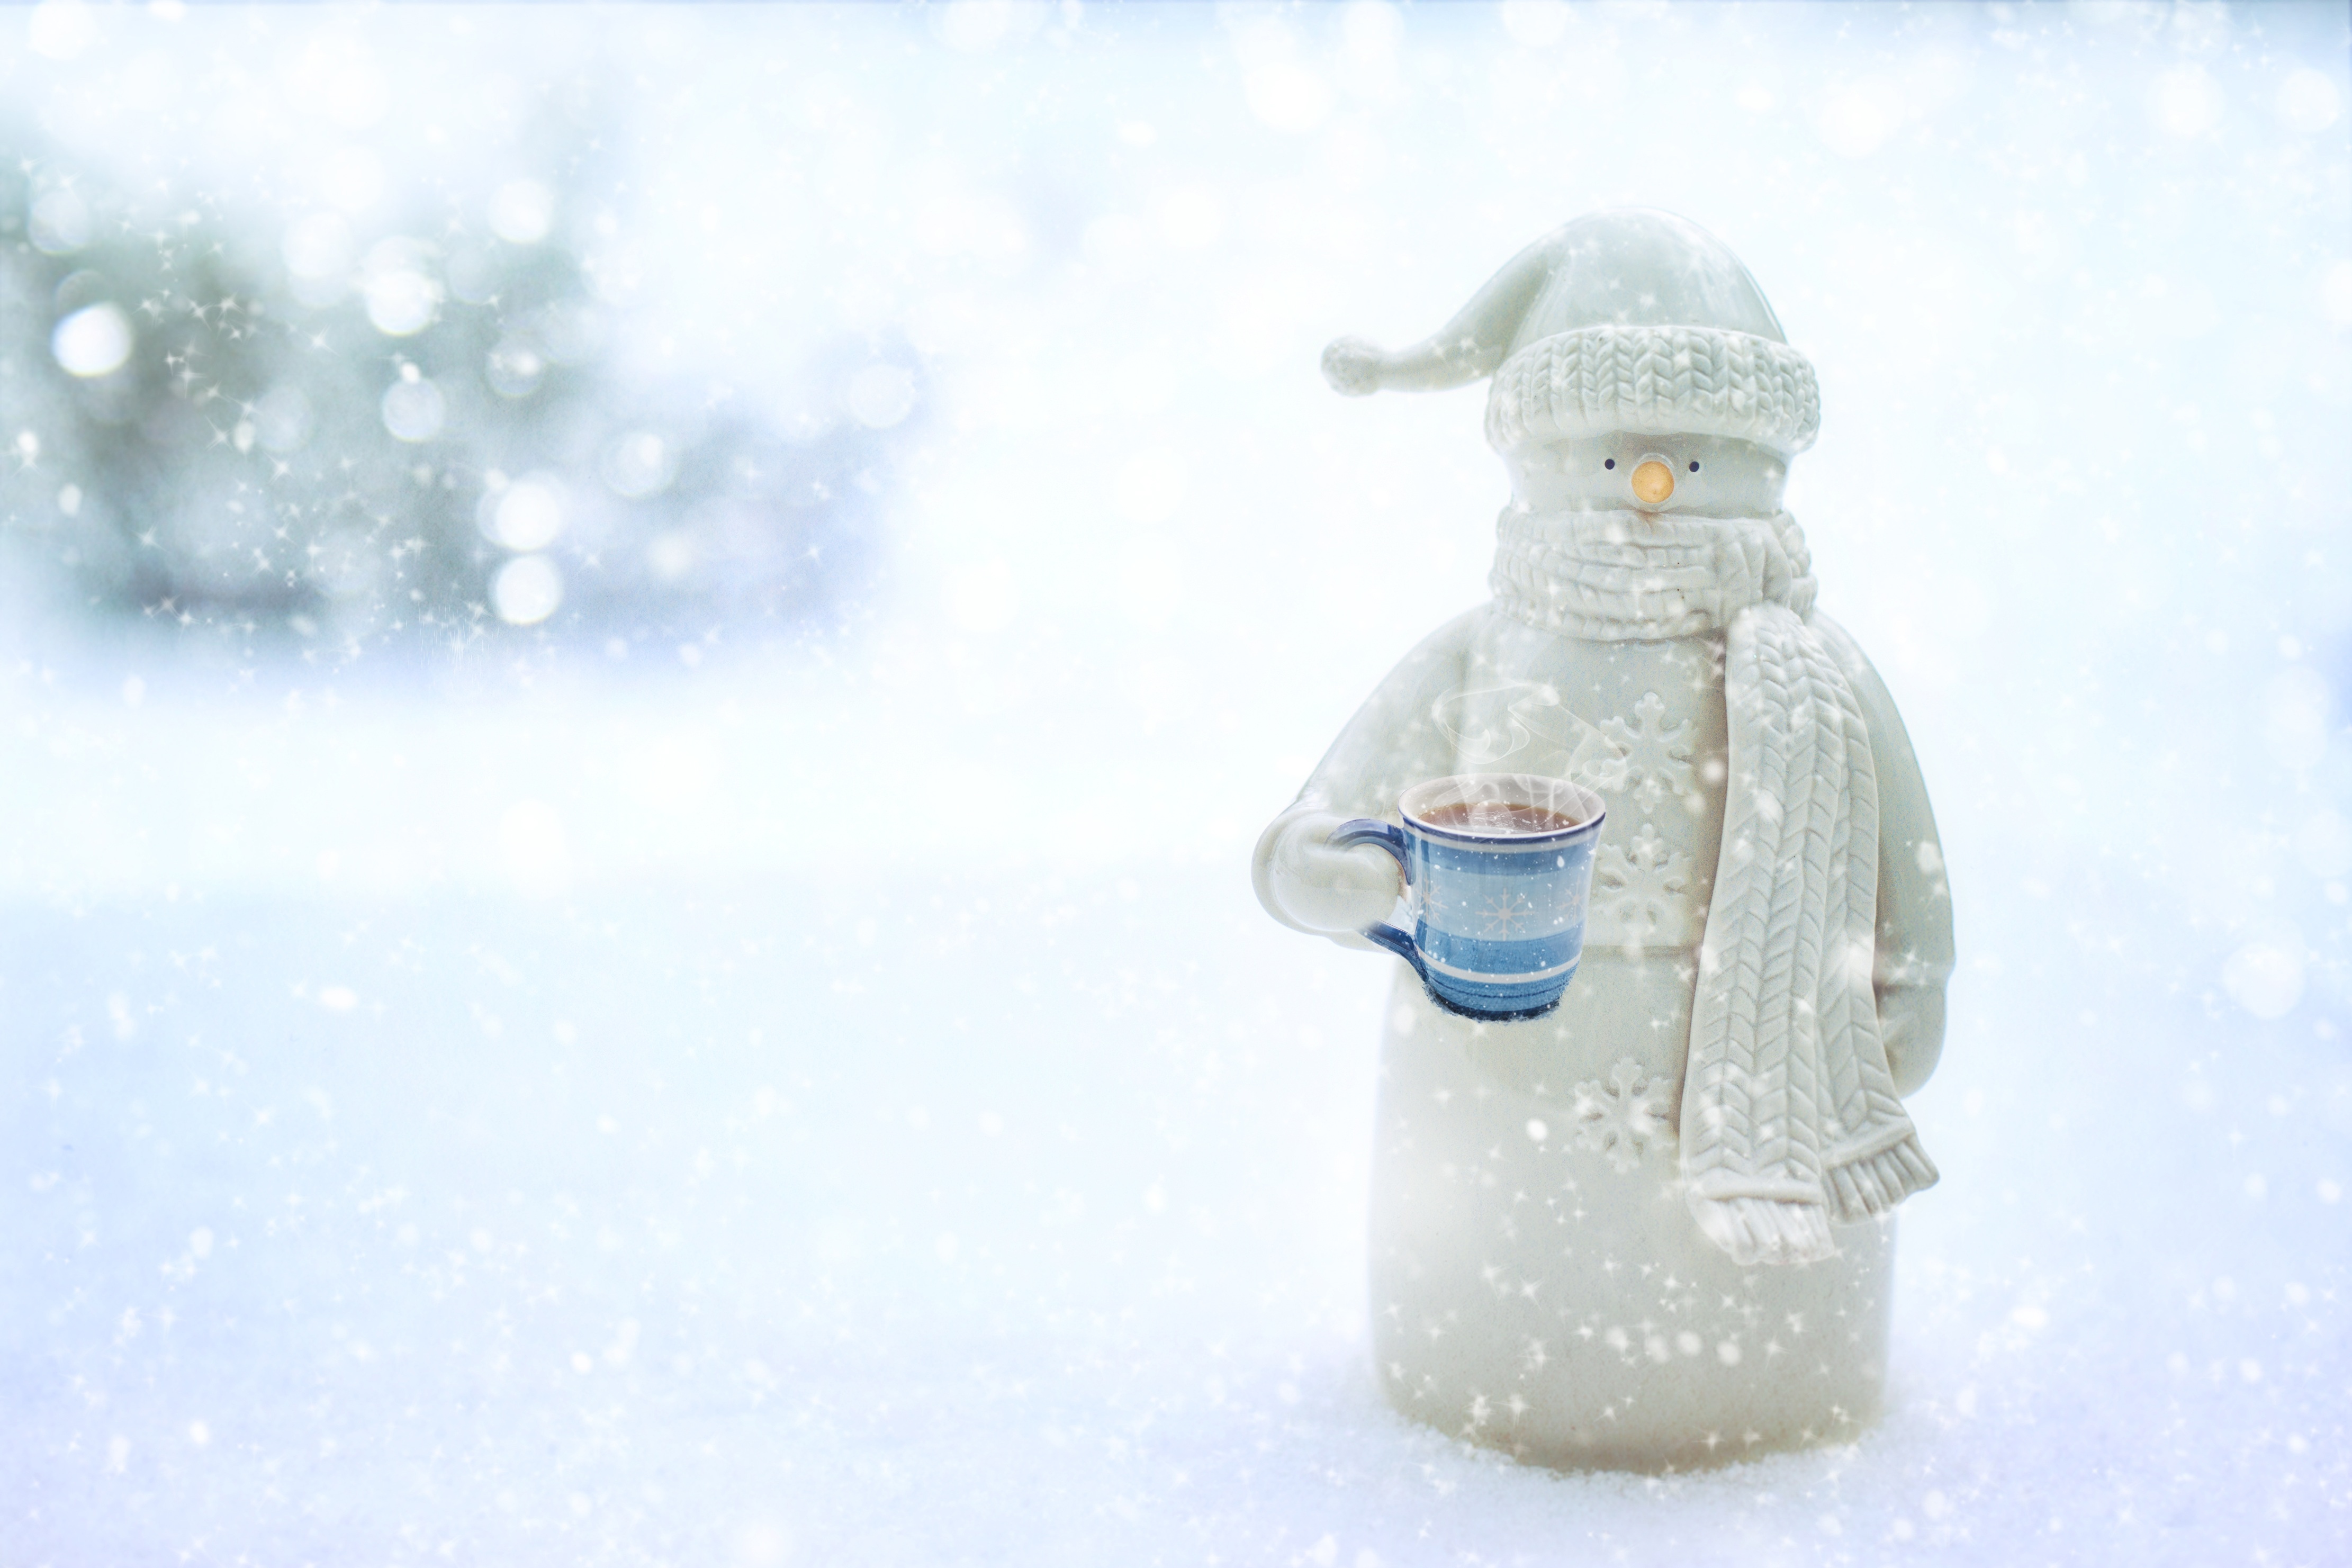
water, snow, cold, winter, coffee, frost, cute, ice, weather, cozy, snowy, bottle, frozen, blue, mug, season, scarf, product, outdoors, snowman, freezing, let it snow